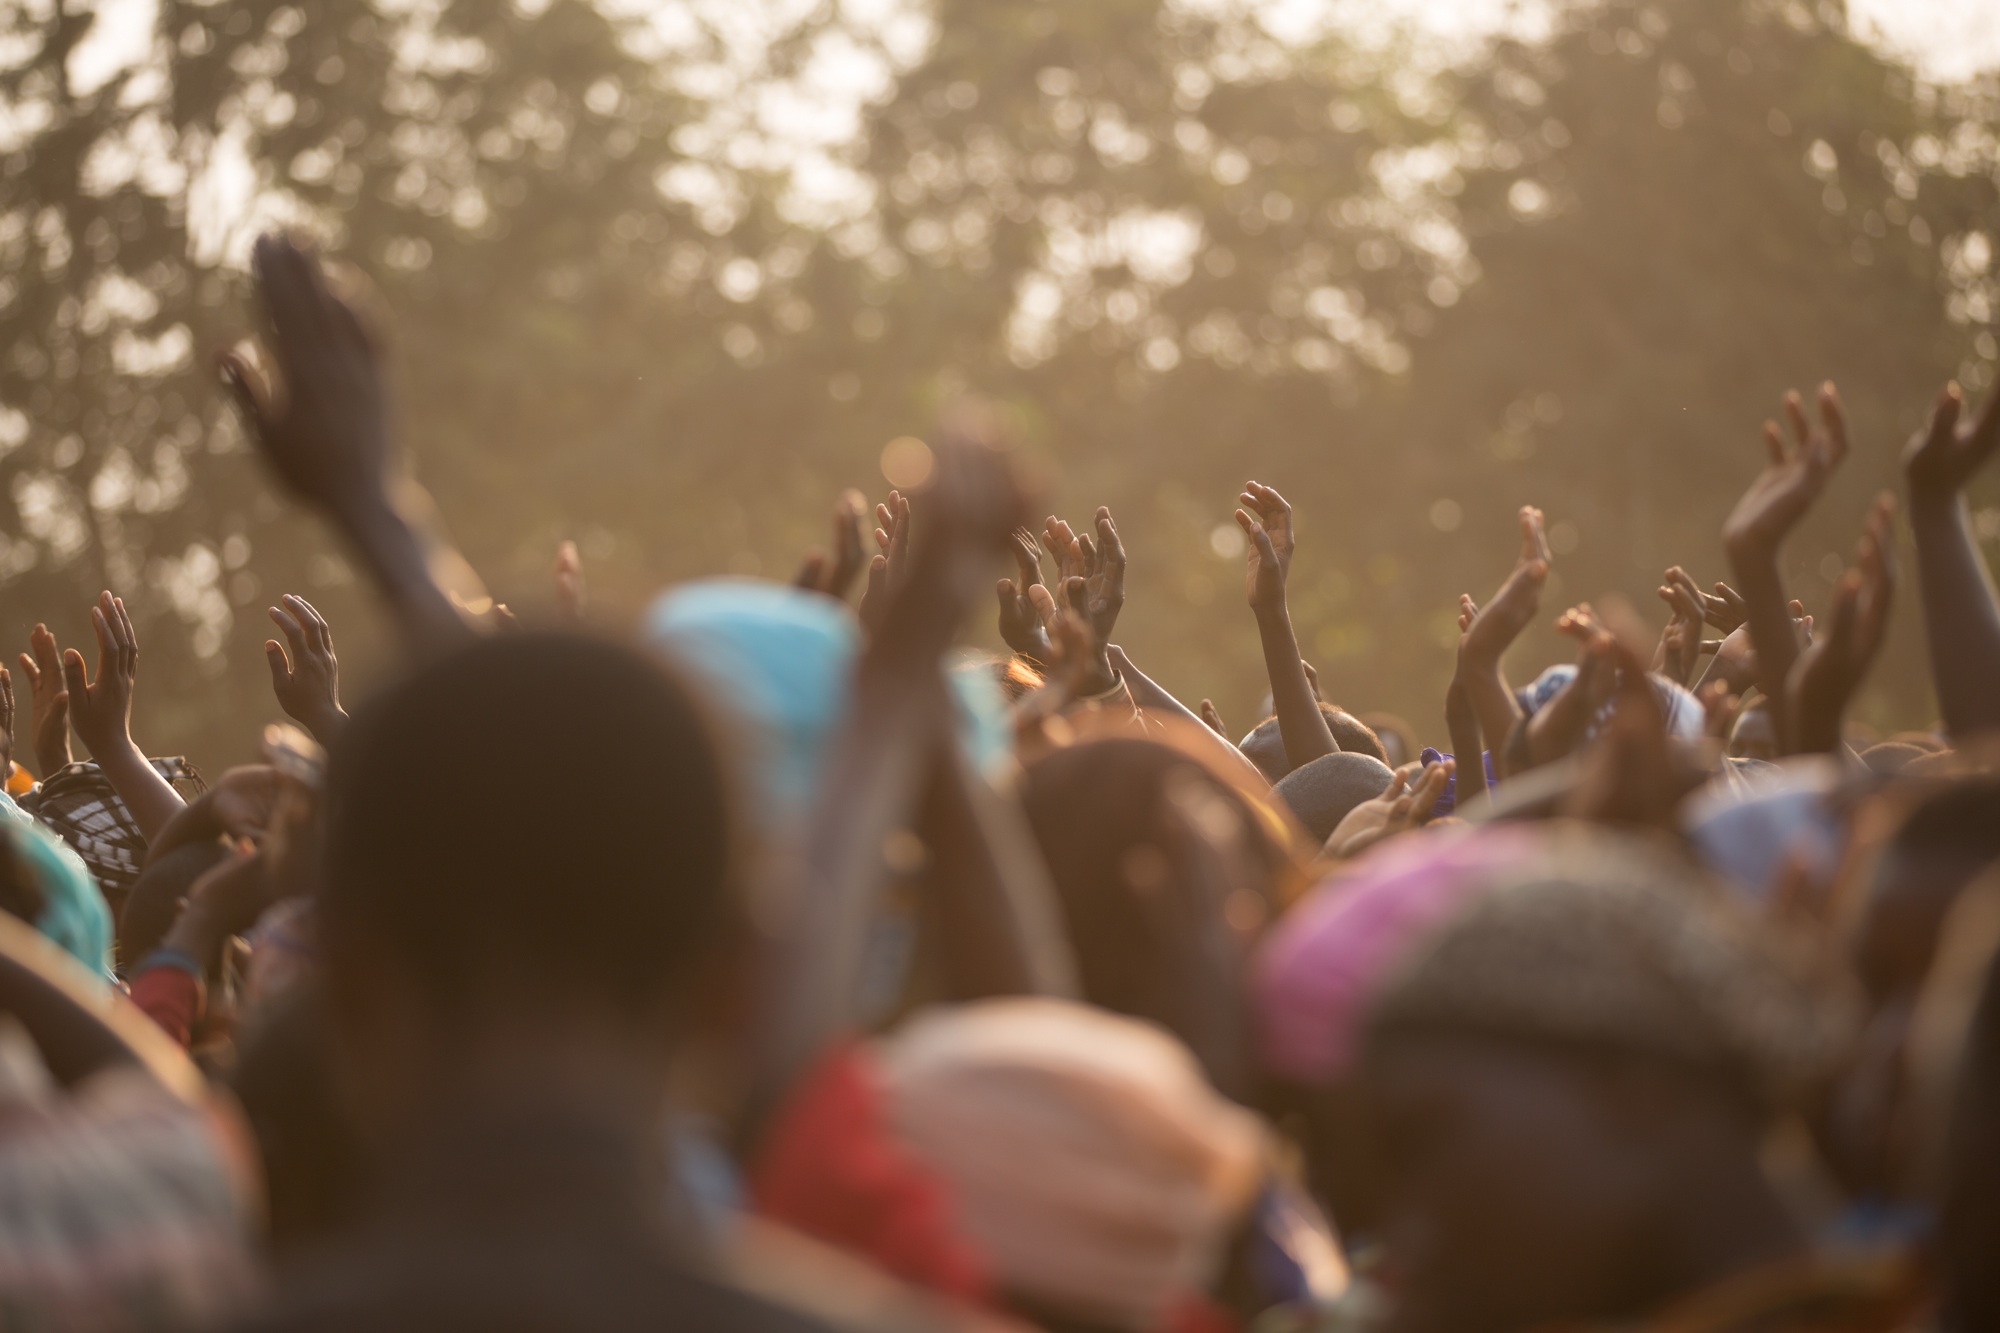
music, gathering, group, people, crowd, celebration, audience, cheering, human, musician, festival, temple, hands, party, event, spectators, excitement, applauding